Sămănătorul

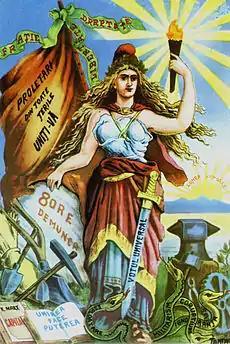
Socialist imagery in an illustration for "Lumea Nouă" literary review, 1895

On the left-wing of the political spectrum, the "Sămănătorists" met the advocates of socialism, who had survived the fall of the Romanian Social Democratic Workers' Party. Although the two currents disagreed over central issues, they also held a set of common beliefs, particularly in matters of literary theory. While he had entered a polemic with "Vieața", the leading socialist figure and literary critic Constantin Dobrogeanu-Gherea admired (and probably inspired) Vlahuţă's branch of didacticism, preferring it to early "Junimism". According to Călinescu, the entire "Sămănătorist" movement was a mutation of Dobrogeanu-Gherea's ideology, which "subordinated art to a social goal": "The nationalists kept the central point which suited them, that is art as a means, and only replaced the goal [...]. Even some of the ideals are shared between them. The socialists display interest in the peasants, this being our proletarian class for the time being; the nationalists, as the peasants they themselves are, are of course revolutionary peasantists."